St. Joseph's Priory, Maria Roggendorf

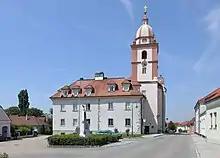
Center of Maria Roggendorf with St. Joseph's Priory

St. Joseph's Priory, Maria Roggendorf is a Benedictine priory located in the long-established pilgrimage centre of Maria Roggendorf in the district of Hollabrunn in Lower Austria.